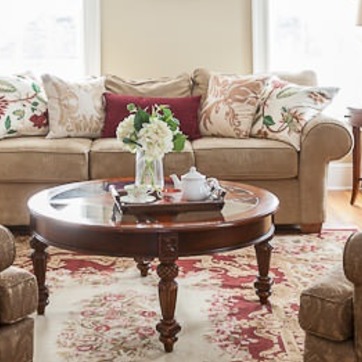
Material: ceramic